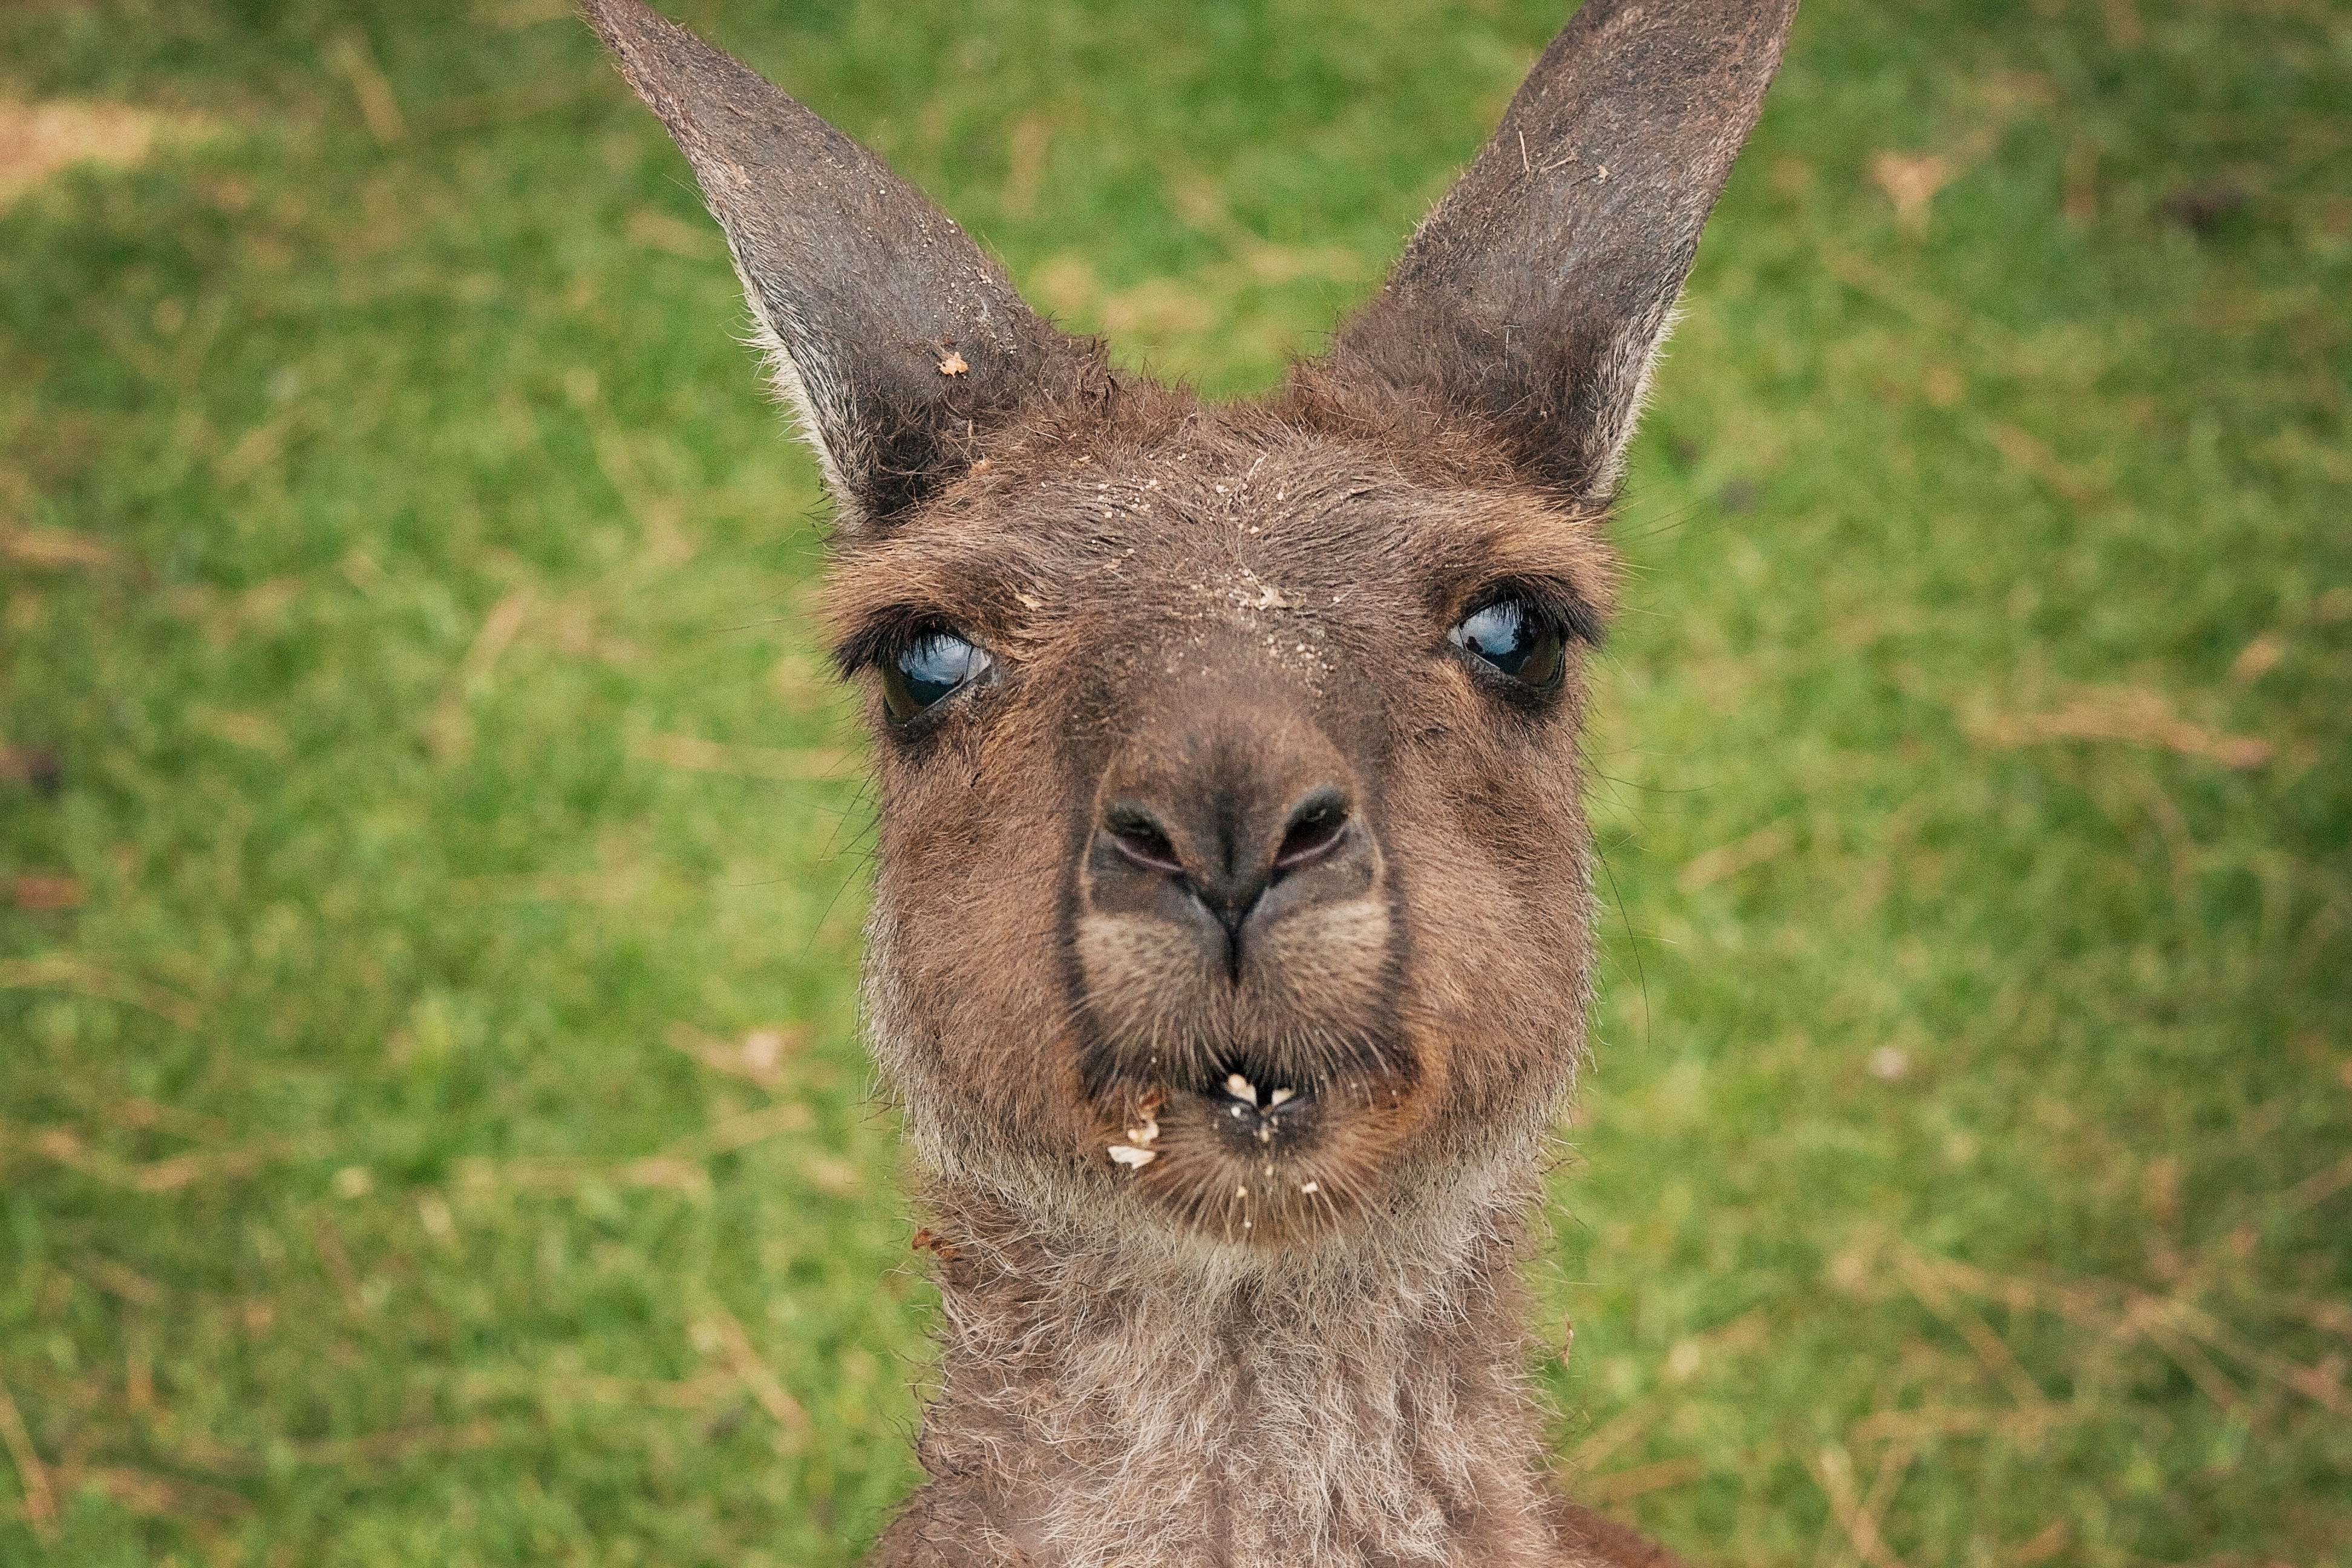
wildlife, zoo, mammal, fauna, vertebrate, white tailed deer